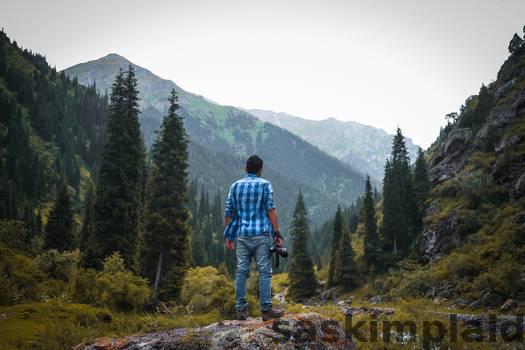
Label: Watermark